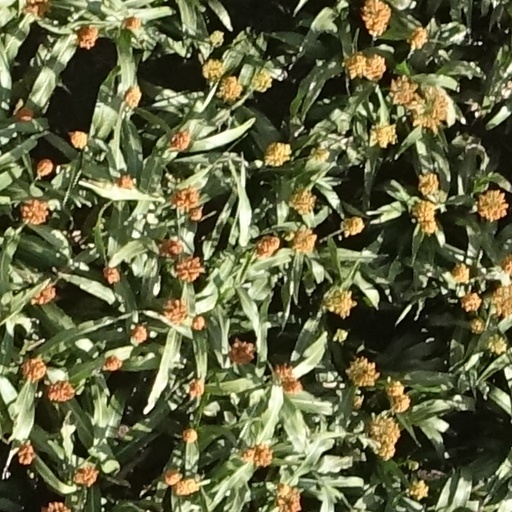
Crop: sorghum